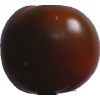
Label: tomato_maroon